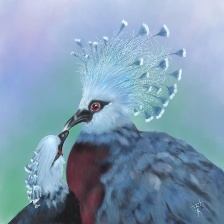
Species: VICTORIA CROWNED PIGEON
Scientific name: GOURA VICTORIA